Ratchaprasong

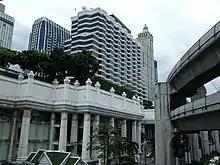
Grand Hyatt Erawan Hotel

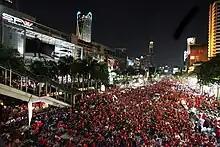
Red Shirts demonstration at the junction (2010)

In 2010, the Ratchaprasong intersection was one of the main sites of the 2010 Thai political protests. From March to May the Red Shirt protesters occupied a large area around Ratchaprasong intersection in civil disobedience aimed at reinstalling the government under Thaksin Shinawatra. The stage area and the surrounding tent city became known as "the red city". The major shopping malls and five star hotels in the vicinity were forced to close during the occupation. Most residents of the area moved out for security concerns and because of the inconvenience.